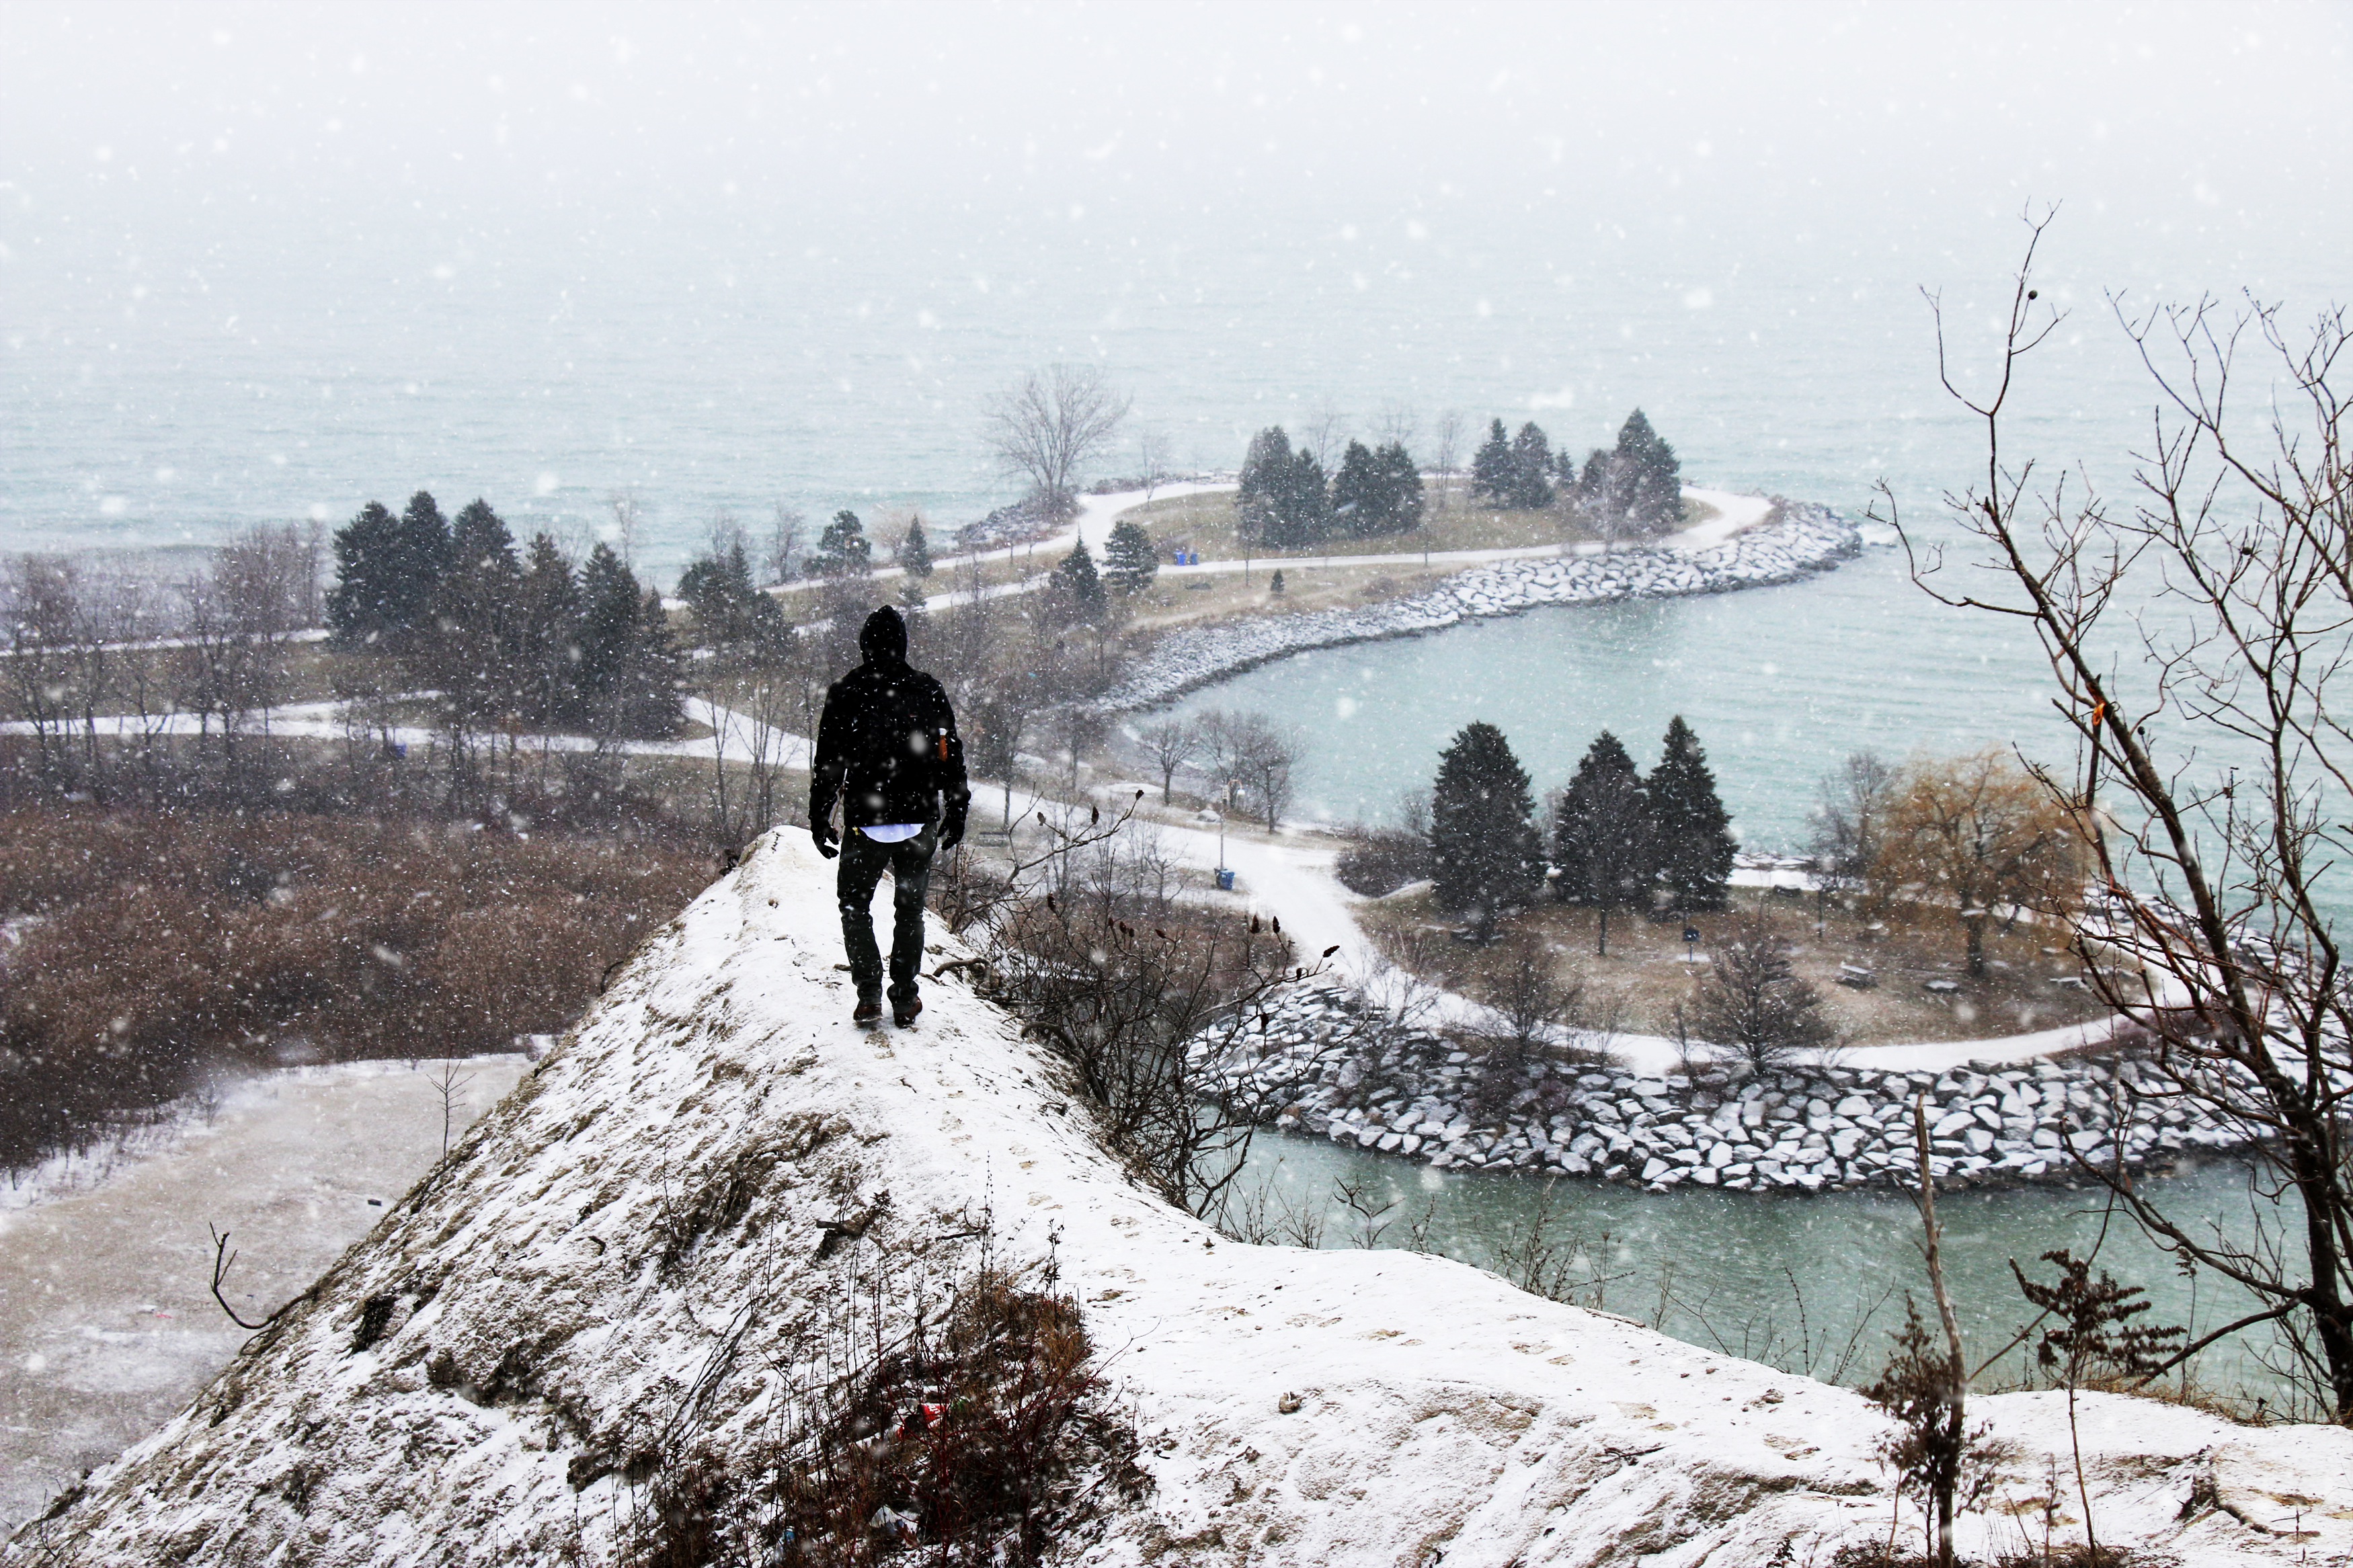
water, person, snow, winter, standing, weather, season, snowing, freezing